Lubartów

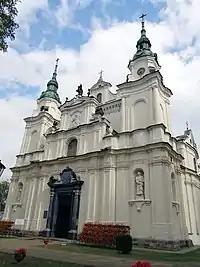
Saint Anne Church

Following the joint German-Soviet invasion of Poland, which started World War II in September 1939, the town was occupied by Germany. In October 1939, the Germans executed nine Poles, accused of possession of weapons. On December 23, 1939, the German police carried out a massacre of 48 Poles in the town. Tadeusz Illukiewicz, starost of the Lubartów County, was imprisoned in the Lublin Castle in October 1939, and then murdered in Lublin in December 1939 in a massacre of 10 Poles perpetrated as part of the "Intelligenzaktion". In June 1940, during the "AB-Aktion", the Germans carried out mass arrests of around 500 Poles, who were then imprisoned in Lublin, and many of whom were soon deported to the Sachsenhausen and Auschwitz concentration camps. In 1941, the Jews were confined to a ghetto, and in 1942 they were deported to extermination camps and the ghetto was liquidated. The town was liberated by the Polish Home Army in July 1944.